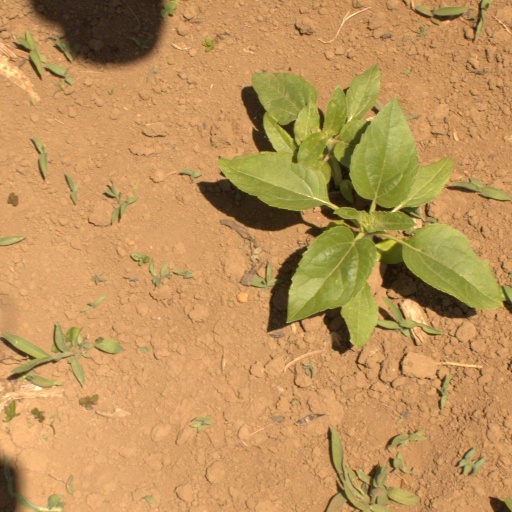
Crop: Jerusalem artichoke